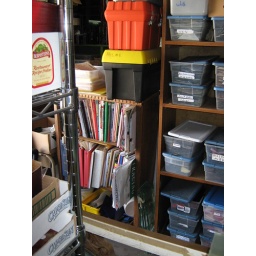
Some of my books and glass which I have sorted by color.